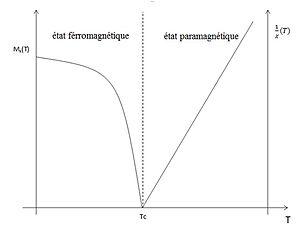
Evolution de l'aimantation à saturation et de la susceptibilité en fonction de la température
Le ferromagnétisme est le mécanisme fondamental par lequel certains matériaux sont attirés par des aimants ou forment des aimants permanents. On distingue en physique différents types de magnétismes. Le ferromagnétisme se trouve être celui à l’origine des champs les plus importants : c’est celui qui crée des forces suffisamment importantes pour être senties et qui est responsable du phénomène bien connu de magnétisme dans les aimants de la vie quotidienne. La matière répond faiblement aux champs magnétiques selon trois autres types de magnétismes : le paramagnétisme, le diamagnétisme et l’antiferromagnétisme, mais les forces mises en jeu sont le plus souvent très faibles au point qu’elles ne peuvent être détectées que par des instruments de laboratoire particulièrement sensibles.